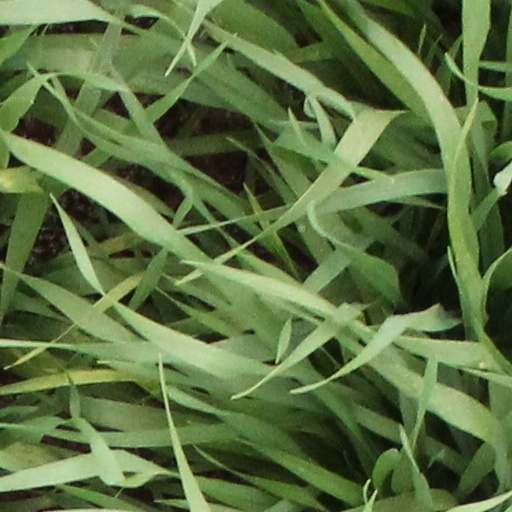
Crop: wheat